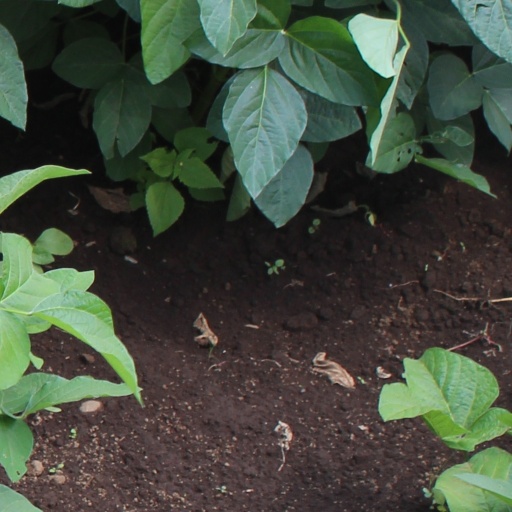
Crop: soybean